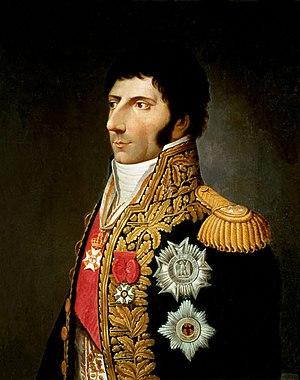
Jean-Baptiste Bernadotte, né le 26 janvier 1763 à Pau et mort le 8 mars 1844 à Stockholm, est un militaire français devenu roi de Suède et de Norvège sous les noms de Charles XIV Jean et de Charles III Jean de 1818 jusqu'à sa mort, après avoir été nommé régent en 1810 sous le règne de Charles XIII. Il s'engagea dans l'armée française en 1780 et connut un avancement rapide sous la Révolution française, atteignant le grade de général en 1794 après avoir longtemps végété dans des fonctions subalternes. Il se distingua à plusieurs reprises sur les champs de bataille et occupa également, pendant une courte période, le poste de ministre de la Guerre. Ses relations avec Napoléon Bonaparte furent houleuses mais les deux hommes se réconcilièrent en 1804 et Bernadotte fut élevé à la dignité de maréchal d'Empire, la plus haute distinction militaire du pays. Il participa aux campagnes napoléoniennes à la tête d'un corps d'armée, mais son inaction le jour de la bataille d'Auerstaedt en 1806 et le mauvais comportement de ses troupes à celle de Wagram en 1809 lui attirèrent les critiques de l'Empereur.